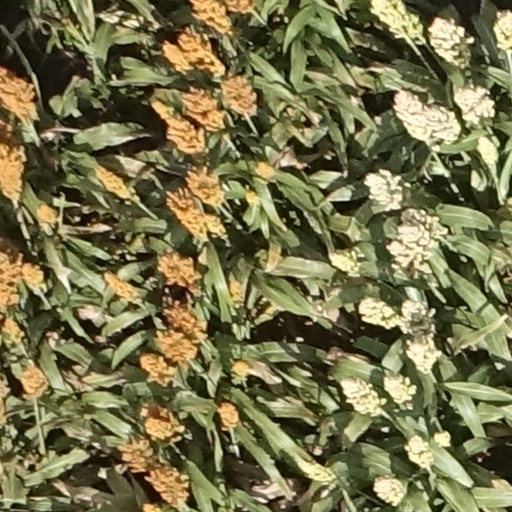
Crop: sorghum